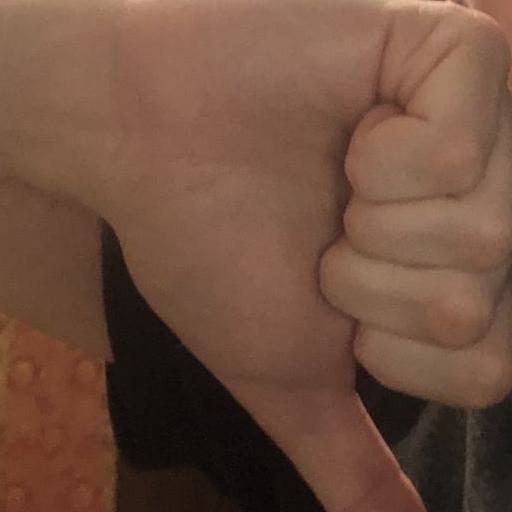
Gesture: dislike